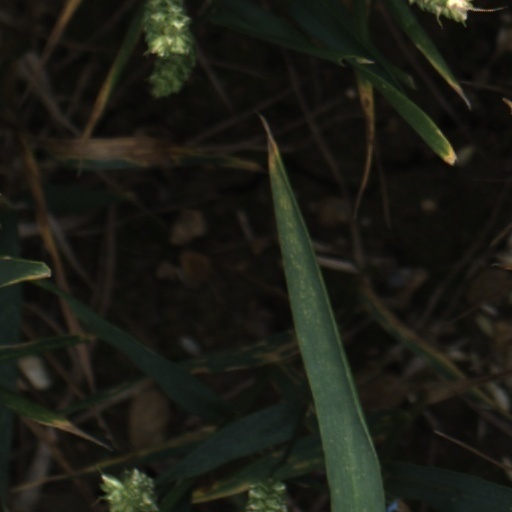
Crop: wheat